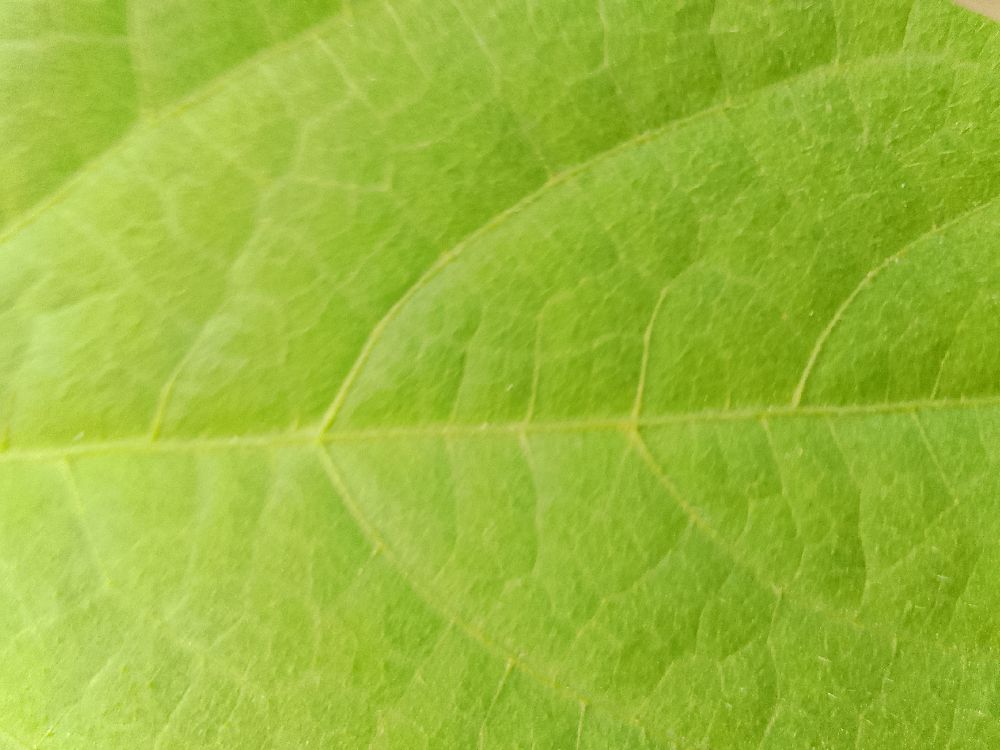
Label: healthy